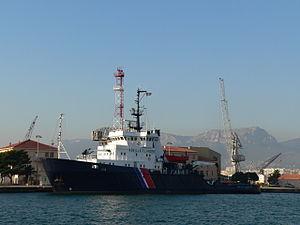
Le remorqueur de haute mer Abeille Flandre dans le port de Toulon, France
Cet article dresse la liste des navires de la Marine nationale en service.